Grange, Queensland

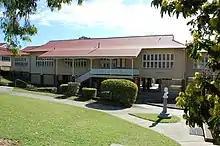
Wilston State School administration block

Prior to the arrival of British settlers, the Grange area consisted of areas of open grassland and thinly wooded plains.